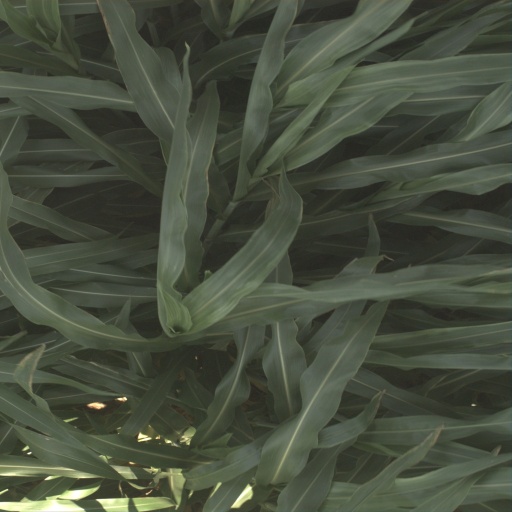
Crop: sorghum